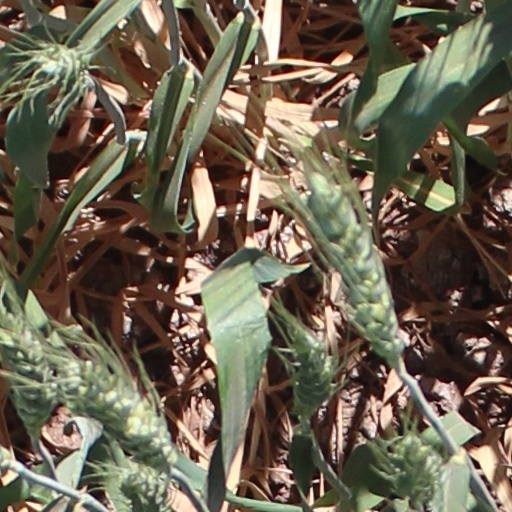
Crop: wheat